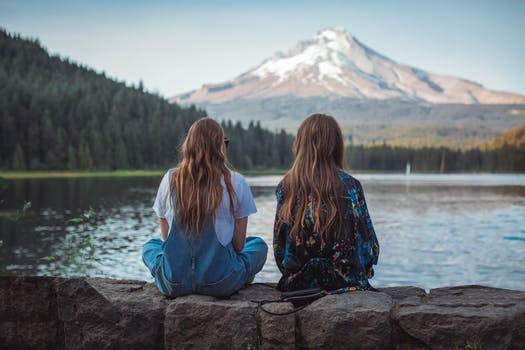
Label: No Watermark